Axel Gudbrand Blytt

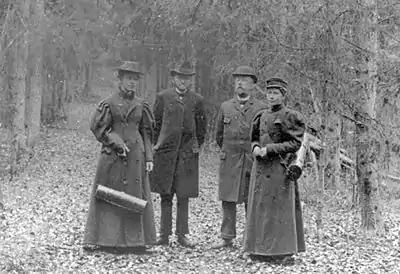

Axel Gudbrand Blytt (19 May 1843 – 18 July 1898) was a Norwegian professor, botanist and geologist. He was the author of a number of books regarding the flora of Norway. Today he is most associated with his role in developing the Blytt-Sernander theory of climatic change.